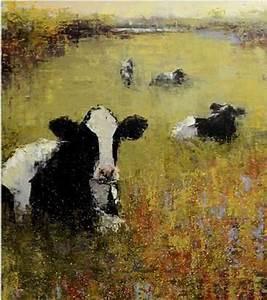
cow